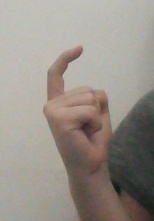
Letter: ra